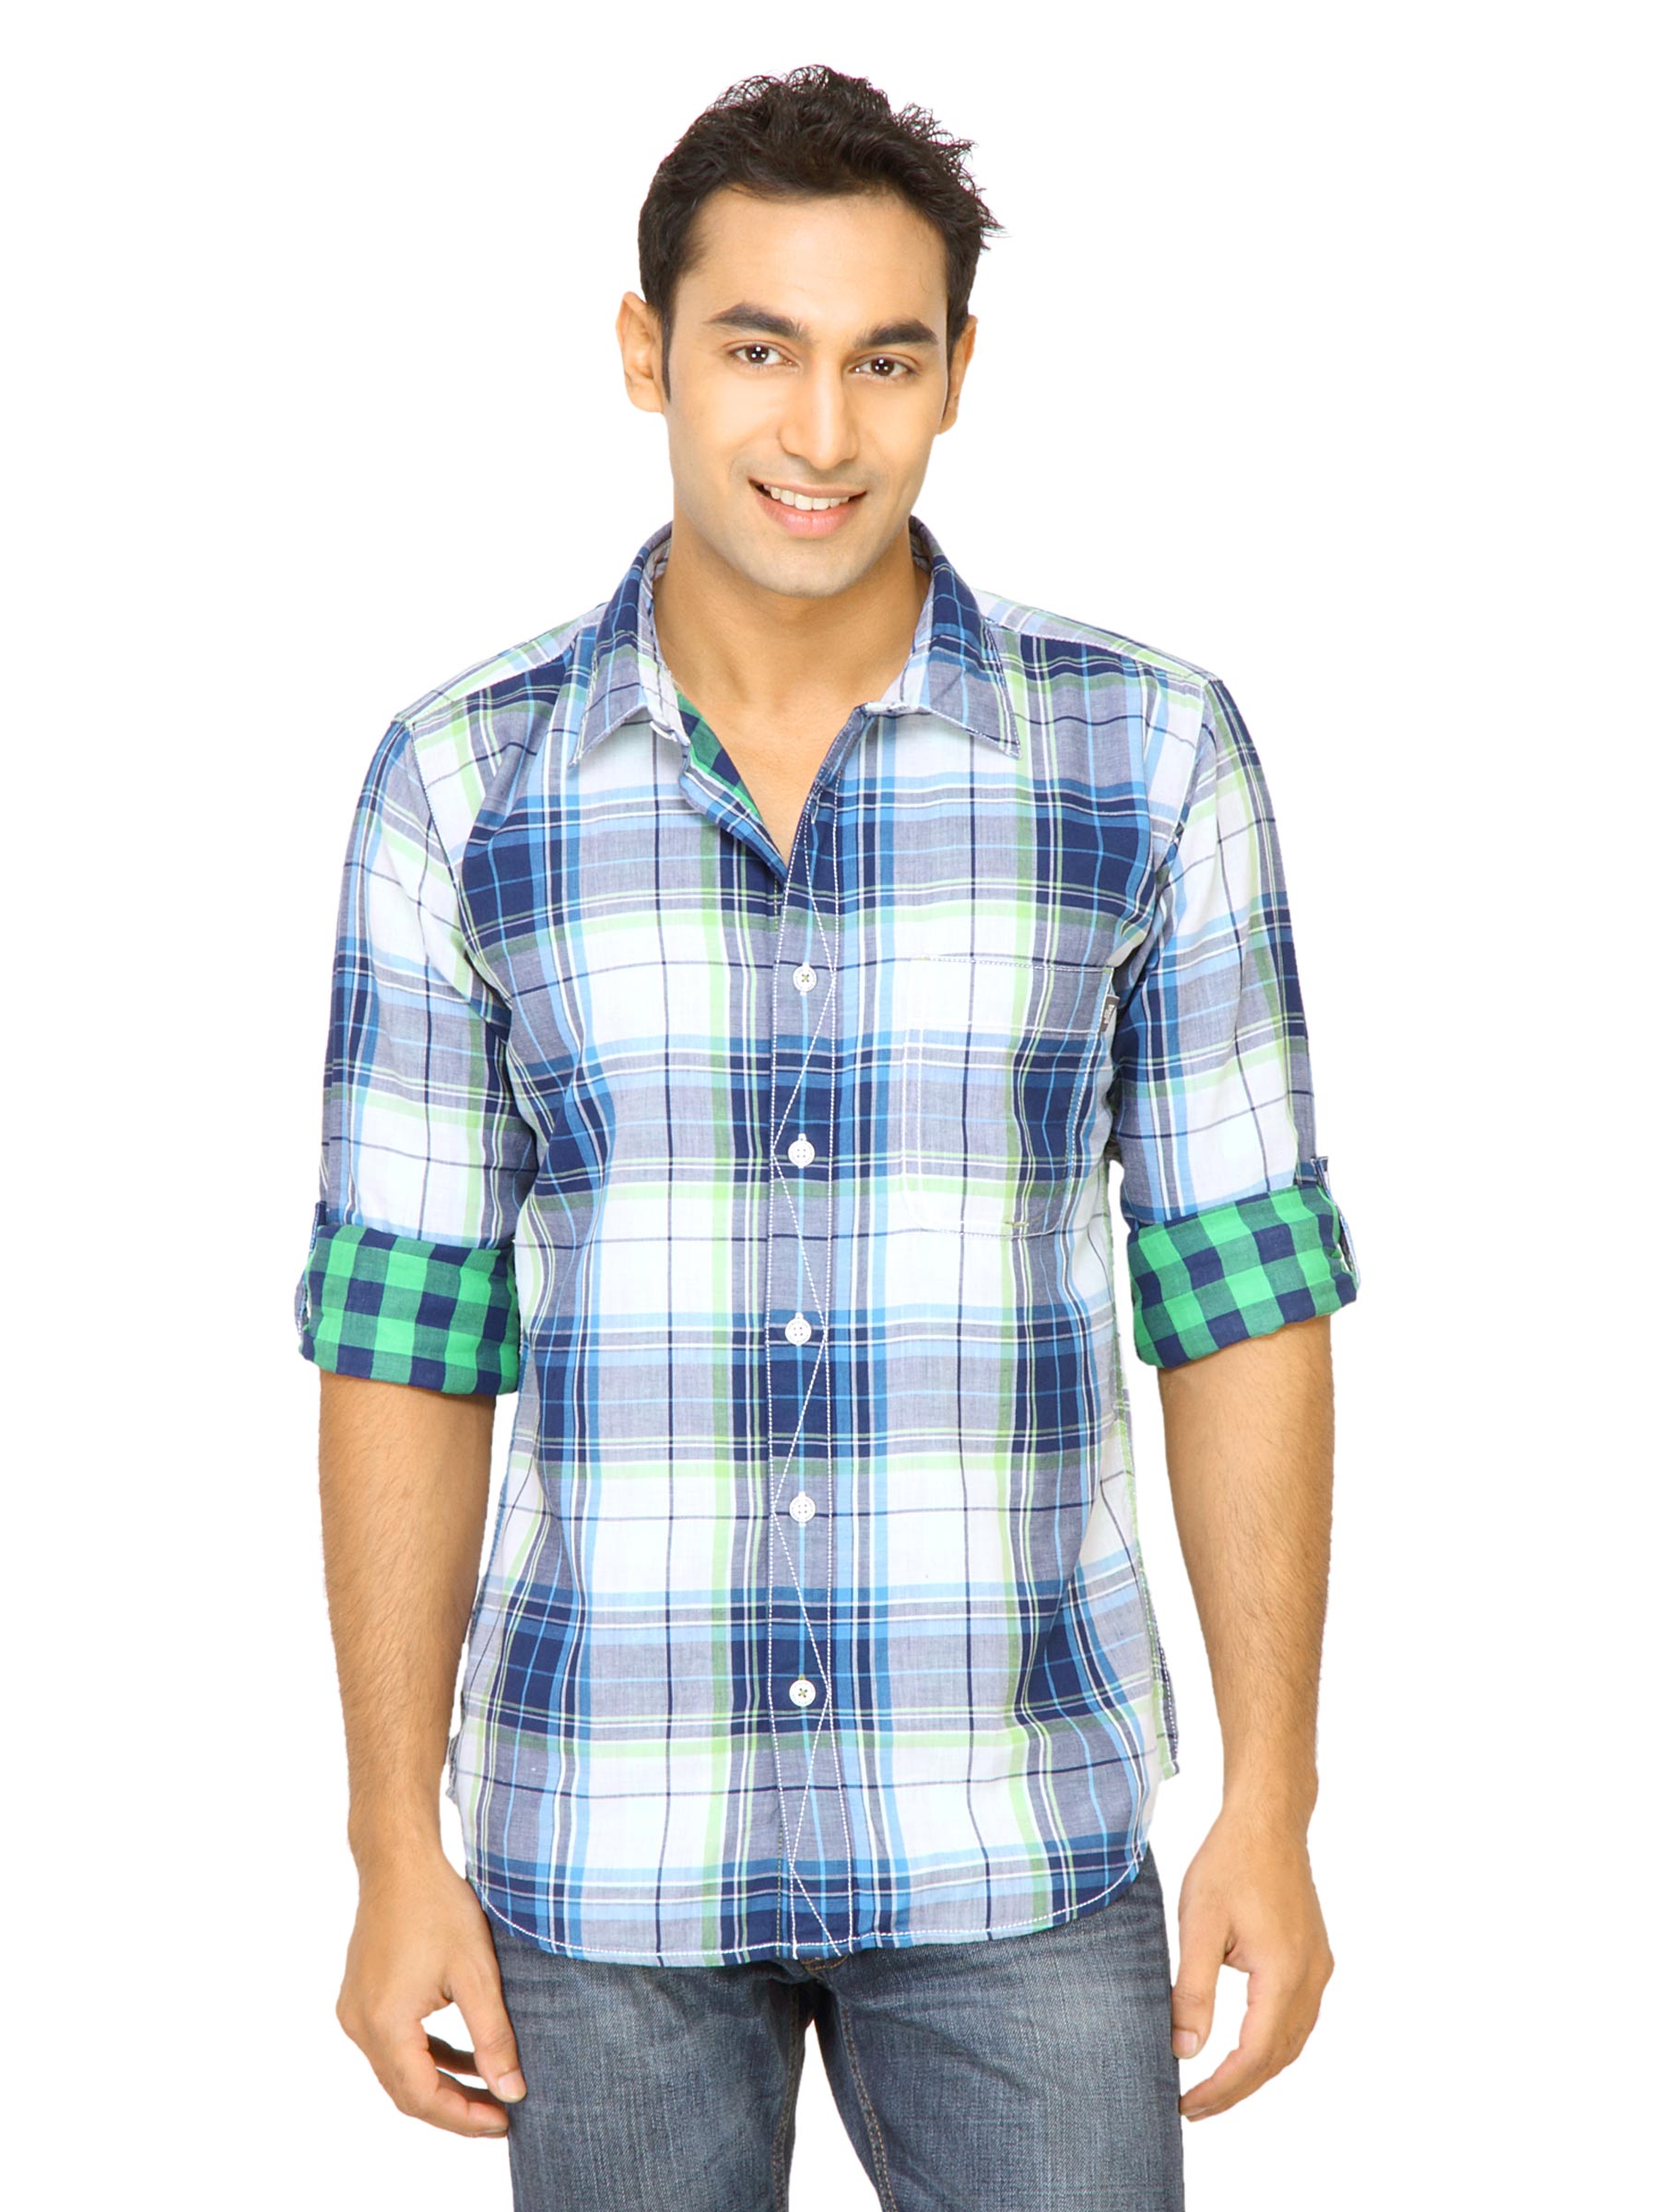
Basics Men Blue Slim Fit Checked Shirt
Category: Apparel / Topwear / Shirts
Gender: Men
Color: Blue
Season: Fall 2011
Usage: Casual